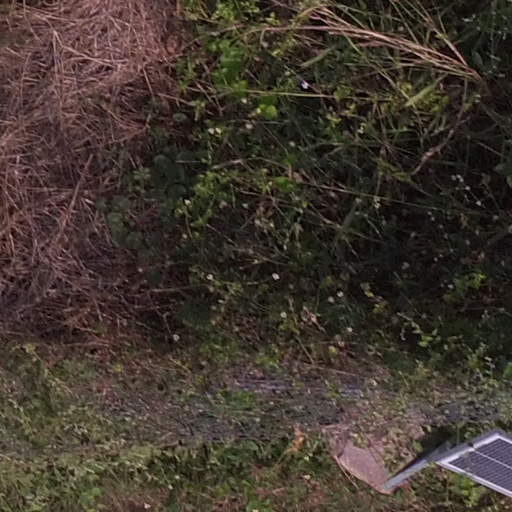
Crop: maize; corn